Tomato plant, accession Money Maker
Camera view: tilt-top (135 deg); turntable rotation: 180 degrees
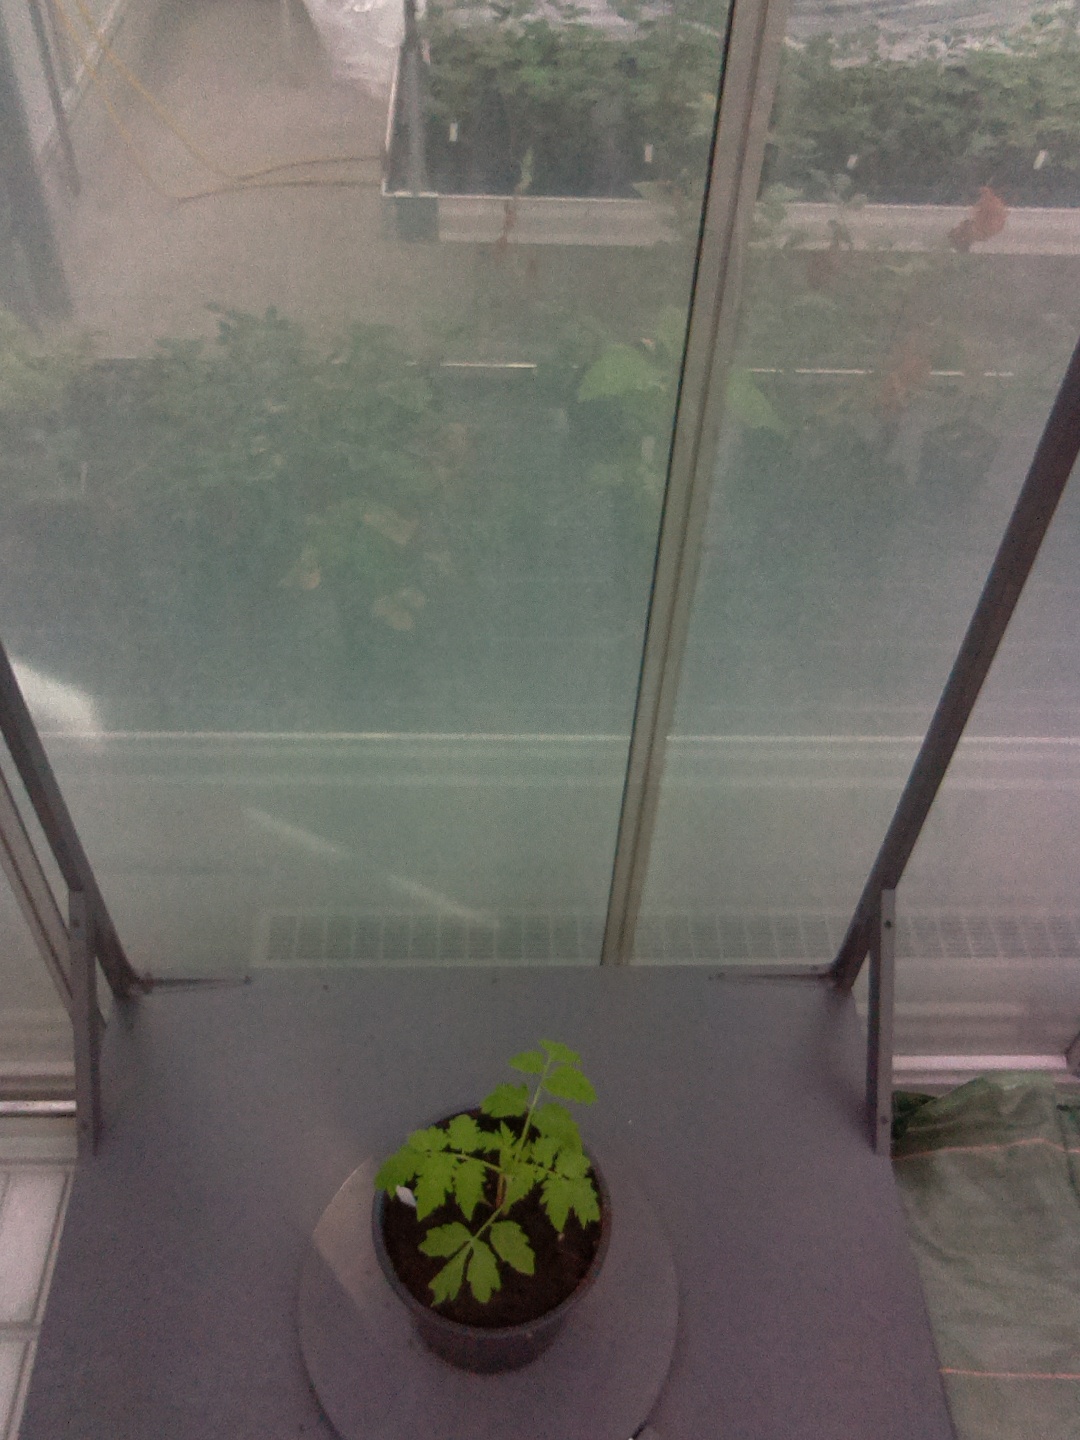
BBCH growth stage 13: 6 of true leaves visible